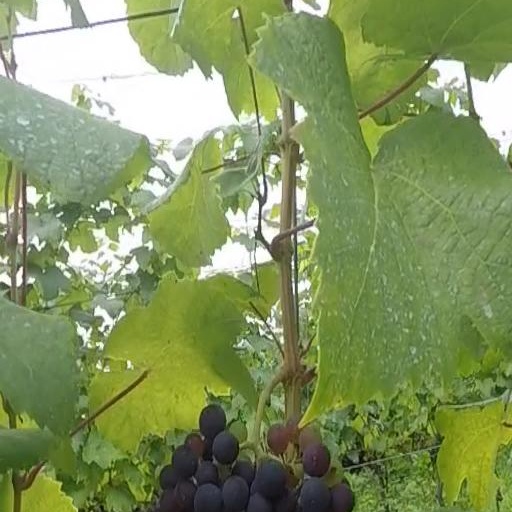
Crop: grape